Sara B. Aleshire

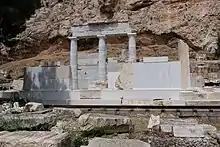
The Asclepieion of Athens, topic of Aleshire's 1989 and 1991 monographs.

Aleshire was born Sara Ellen Bavousett in Lubbock, Texas, where she achieved a BA in Classics at Texas Tech University in 1970, co-authoring her first book during her undergraduate studies. She continued her studies at the University of California, Berkeley with an MA in Linguistics in 1974 and a PhD in Ancient History and Mediterranean Archaeology in 1986. She was a teaching assistant at Berkeley from 1971 to 1973 and a research assistant there in classics and linguistics from 1974 to 1978. After her graduation, she was a permanent research fellow of Berkeley and also a frequent Senior Associate Member of the American School of Classical Studies at Athens. In 1976, Aleshire played a leading role in reviving the Supplementum Epigraphicum Graecum, which had ceased publishing with volume 25 in 1971. She served as the journal's assistant editor and was responsible for the sections dealing with inscriptions of Attica and the Peloponnese until her death in 1997. She was a Fellow in the School of Historical Studies at the Institute for Advanced Study in Princeton from 1992 to 1993, and Watkins Fellow at the Center for Epigraphical and Palaeographical Studies at Ohio State University in 1996. Aleshire was also editor of Gieben's monograph series "ΑΡΧΑΙΑ ΕΛΛΑΣ: Monographs on Ancient Greek History and Archaeology".